Little Women (1949 film)

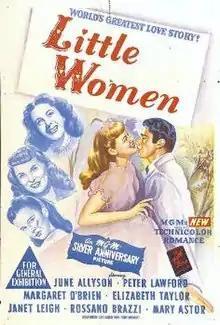
Theatrical release poster

Little Women is a 1949 American coming-of-age romantic drama film produced and directed by Mervyn LeRoy from a screenplay by Andrew Solt, Sarah Y. Mason, and Victor Heerman, based on the 1868–1869 two-volume novel of the same name by Louisa May Alcott. Filmed in Technicolor, the film stars June Allyson, Peter Lawford, Margaret O'Brien, Elizabeth Taylor, Janet Leigh, Rossano Brazzi, and Mary Astor. The original music score was composed by Adolph Deutsch and Max Steiner. "Little Women" marked the American film debut of Italian actor Rossano Brazzi, and was the final film appearance of Sir C. Aubrey Smith, who died in 1948.